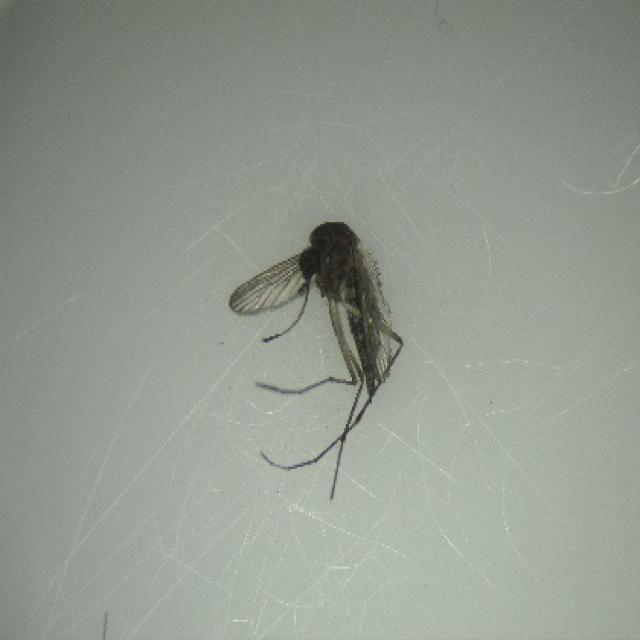
Species: aedes_vexans